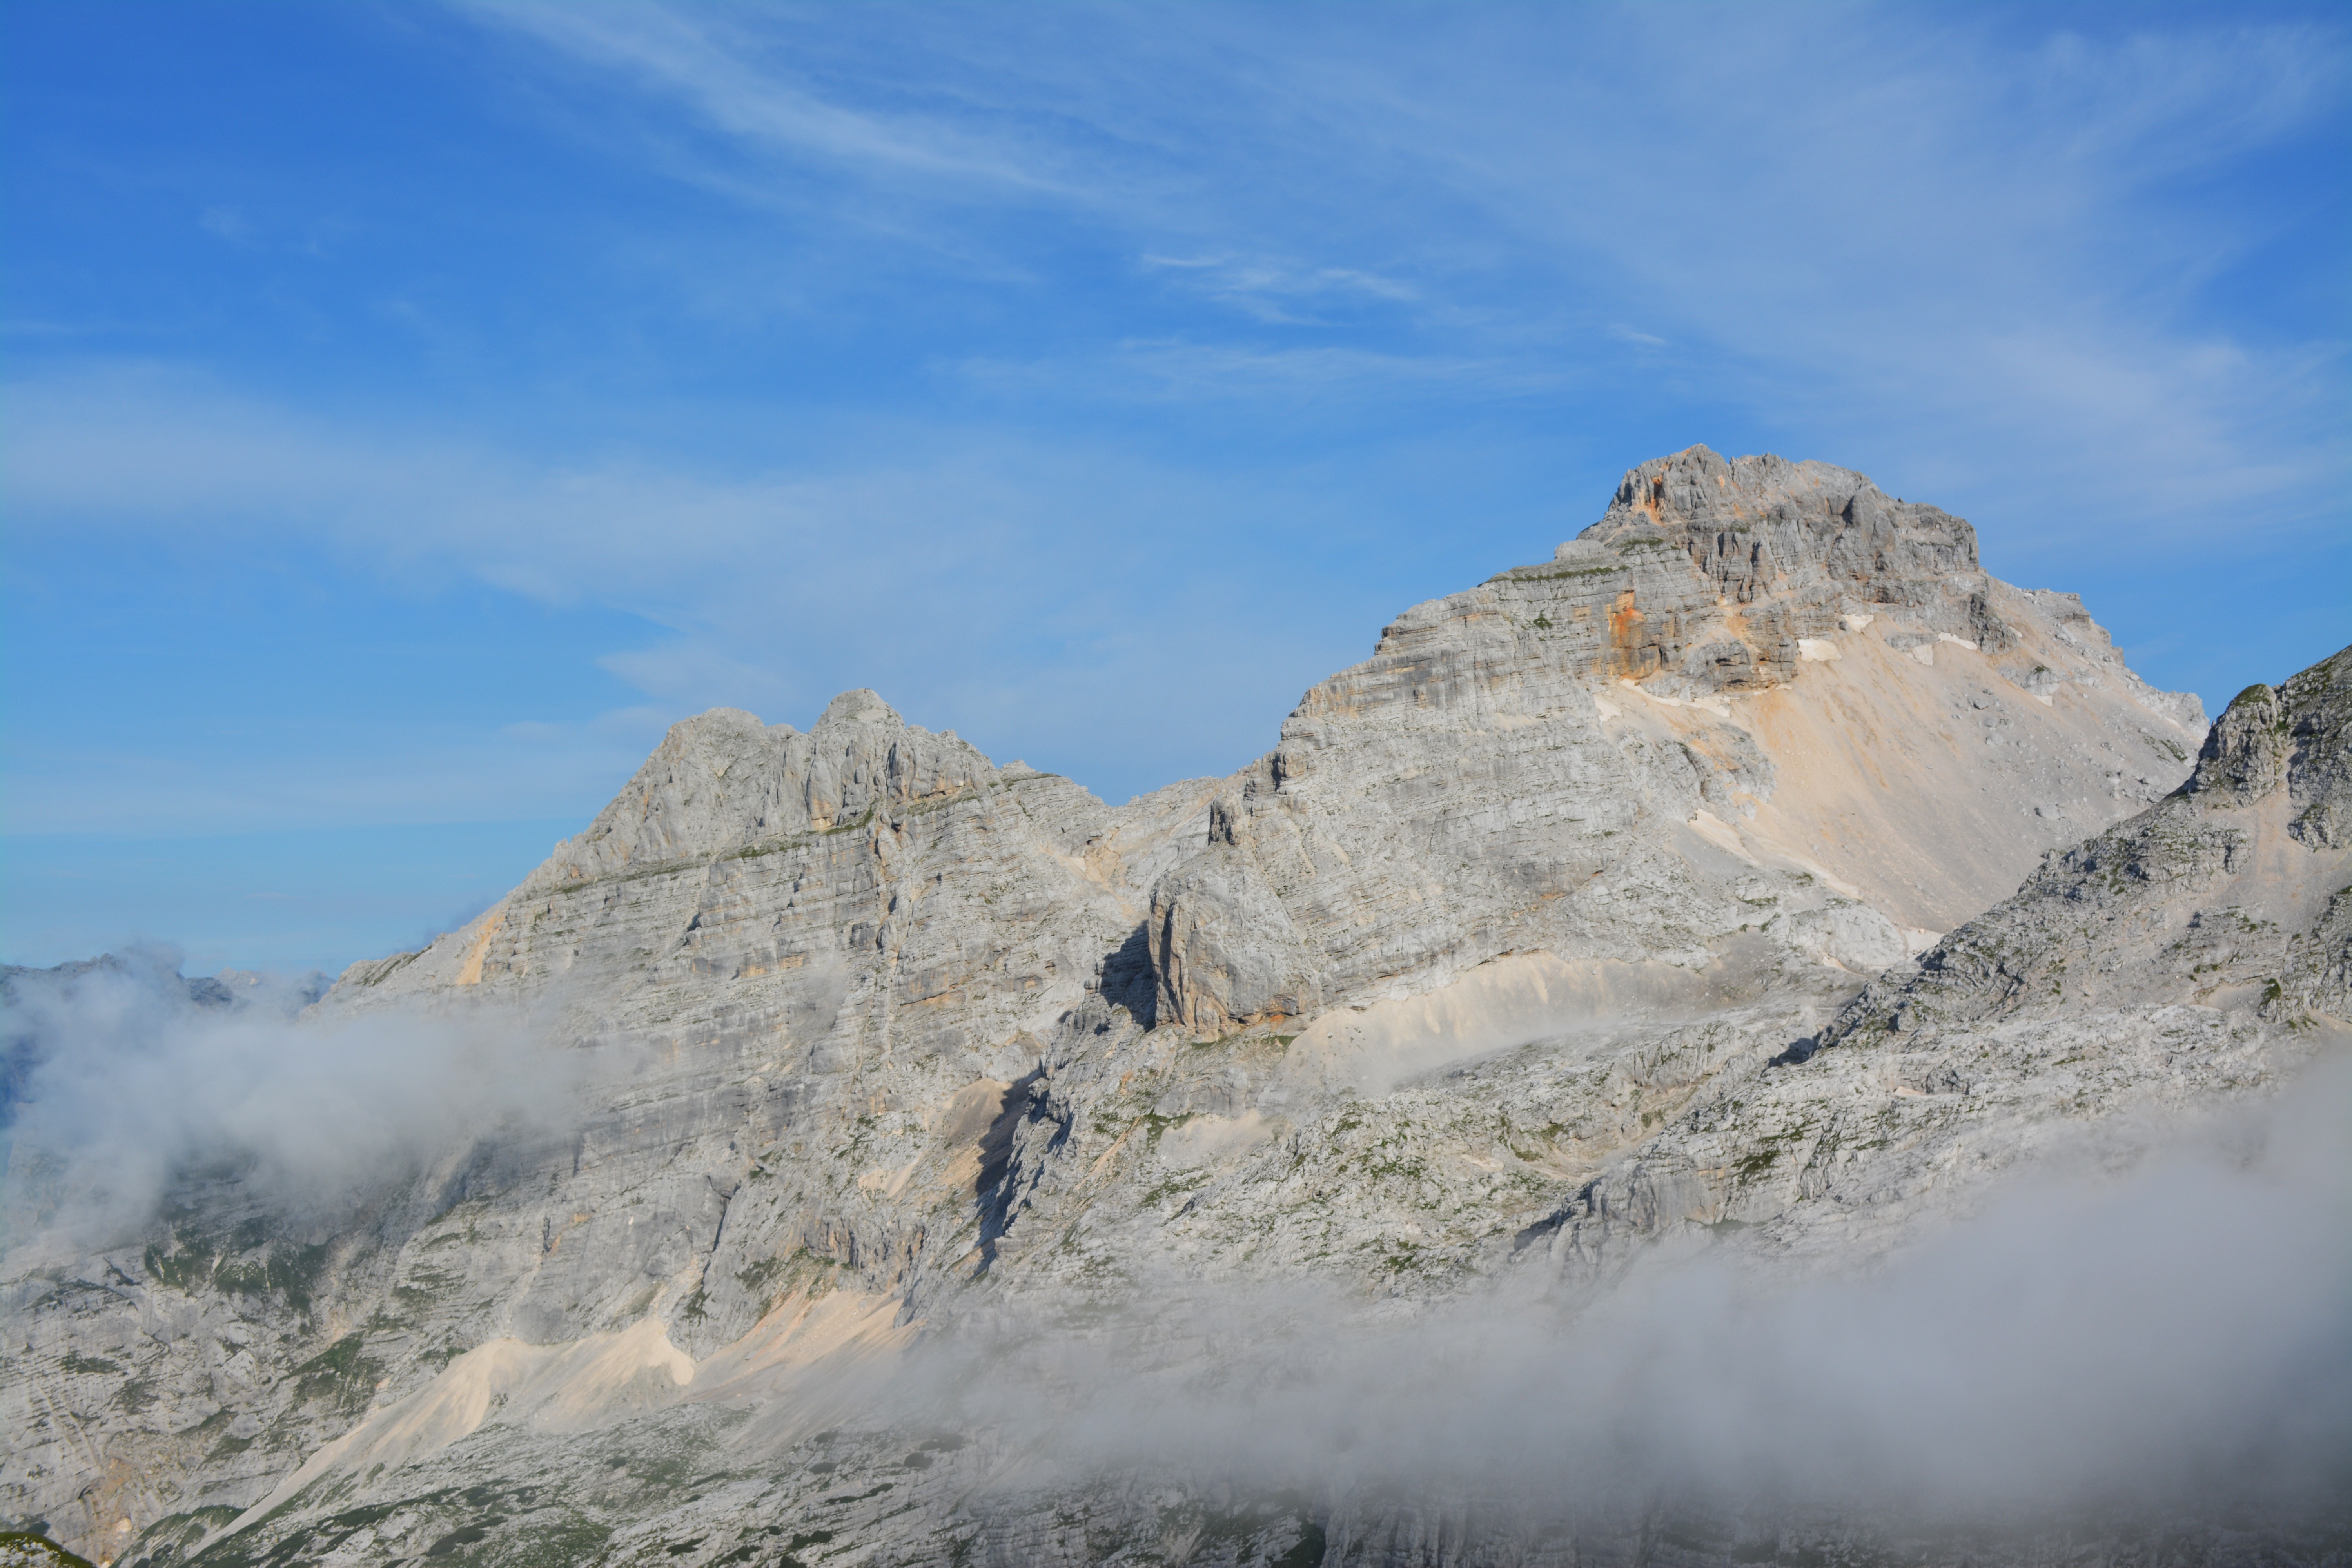
landscape, nature, outdoor, wilderness, mountain, snow, winter, cloud, fog, morning, hill, adventure, mountain range, travel, weather, rocky, tourism, terrain, ridge, summit, clouds, geology, alps, plateau, fell, landform, mountain pass, geographical feature, mountainous landforms